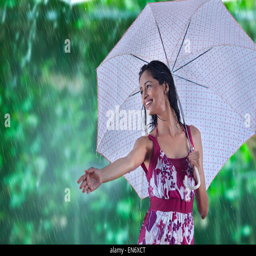
woman with umbrella enjoying the rain